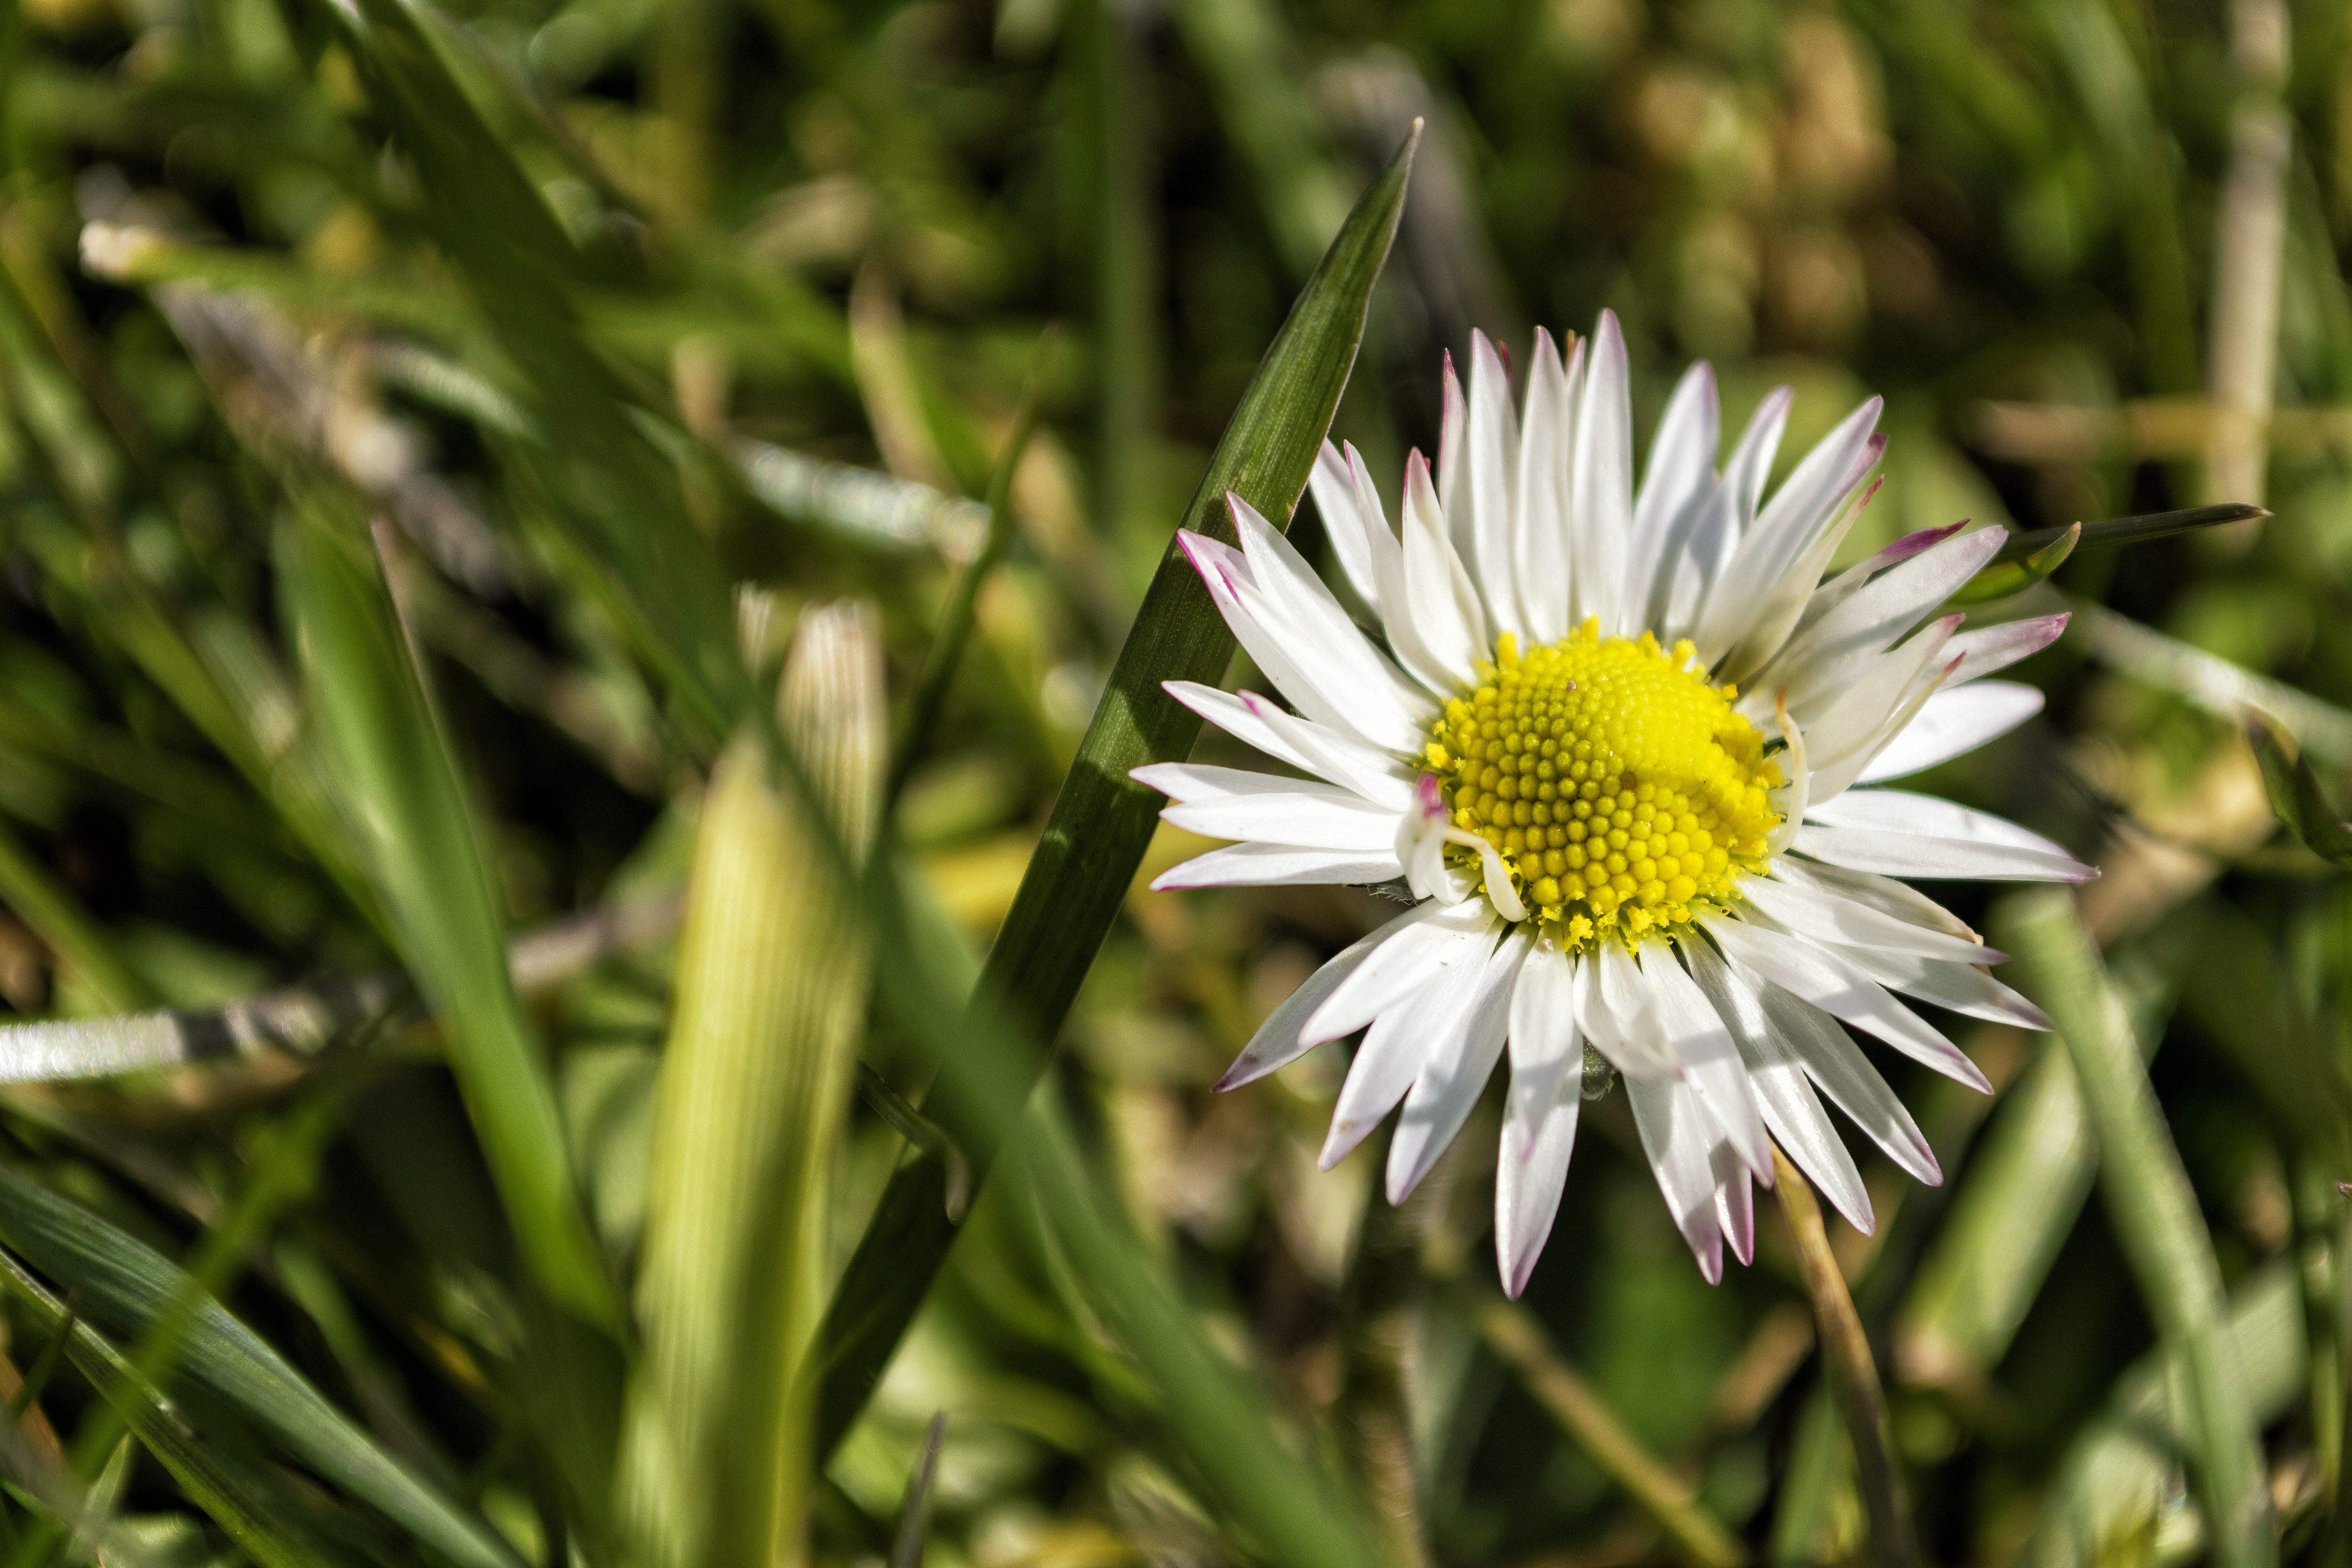
nature, grass, outdoor, plant, field, meadow, flower, petal, daisy, green, botany, nikon, flora, fauna, wildflower, close up, nederland, netherlands, outdoorphotography, paulvandevelde, pdvandevelde, padagudaloma, natuurfotografie, naturephotographer, dordrecht, nederlandinfotos, bloem, pvdvfotografie, pdvandeveldedordrecht, natuur, madelief, bellisperennis, madeliefje, macro photography, flowering plant, daisy family, oxeye daisy, plant stem, land plant